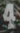
Number: 4